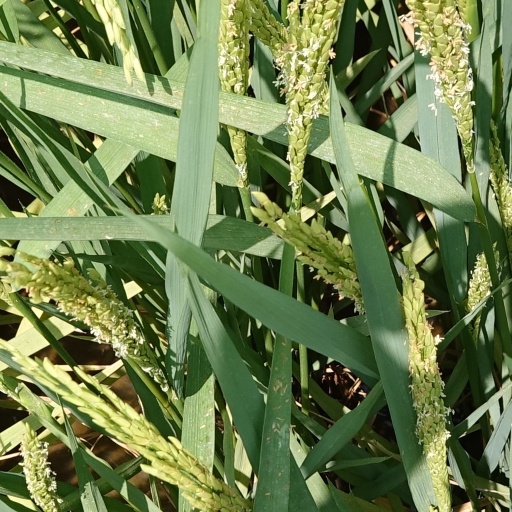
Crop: rice